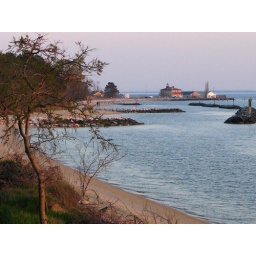
This is the view of the lighthouse at Point Lookout State Park in Scotland, MD from the beach at Fort Lincoln. IMG_4783_Cropped